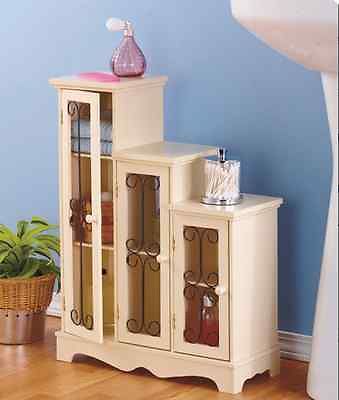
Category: cabinet